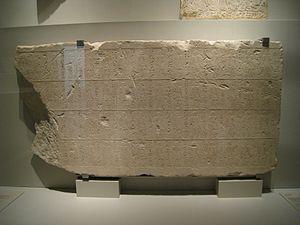
Stèle de la généalogie d'Ankhefensekhmet - XXIIe dynastie égyptienne
Âaqen est un hypothétique roi de la XIIIᵉ dynastie.
La stèle d'Ânkhefensekhmet appelée parfois pierre plate de Berlin ou encore pierre plate d'Ânkhefensekhmet, est une pierre de petit format portant en relief une énumération de soixante générations de la famille d'Ânkhefensekhmet, prêtre de Memphis, qui vécut sous le règne du dernier Sheshonq.